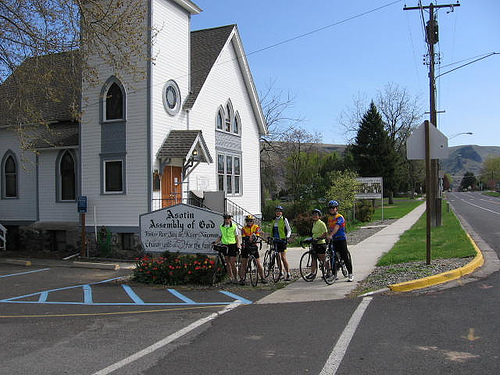
user: Given an image and a question. Answer the question in a short answer. Question: Who lives at this relgious facility? Short Answer:
assistant: priest